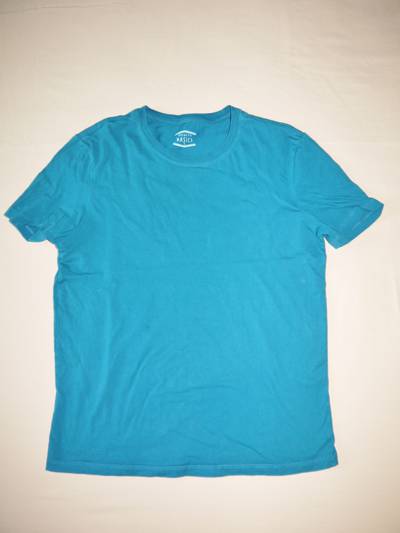
Waste category: clothes